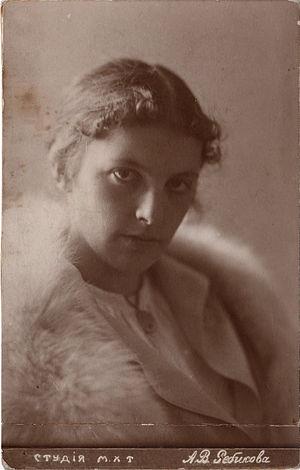
Alexandra Vassilievna Rebikova, née en 1896 à Saint-Pétersbourg et morte en 1957 à Moscou, est une actrice russe de théâtre et du cinéma muet.